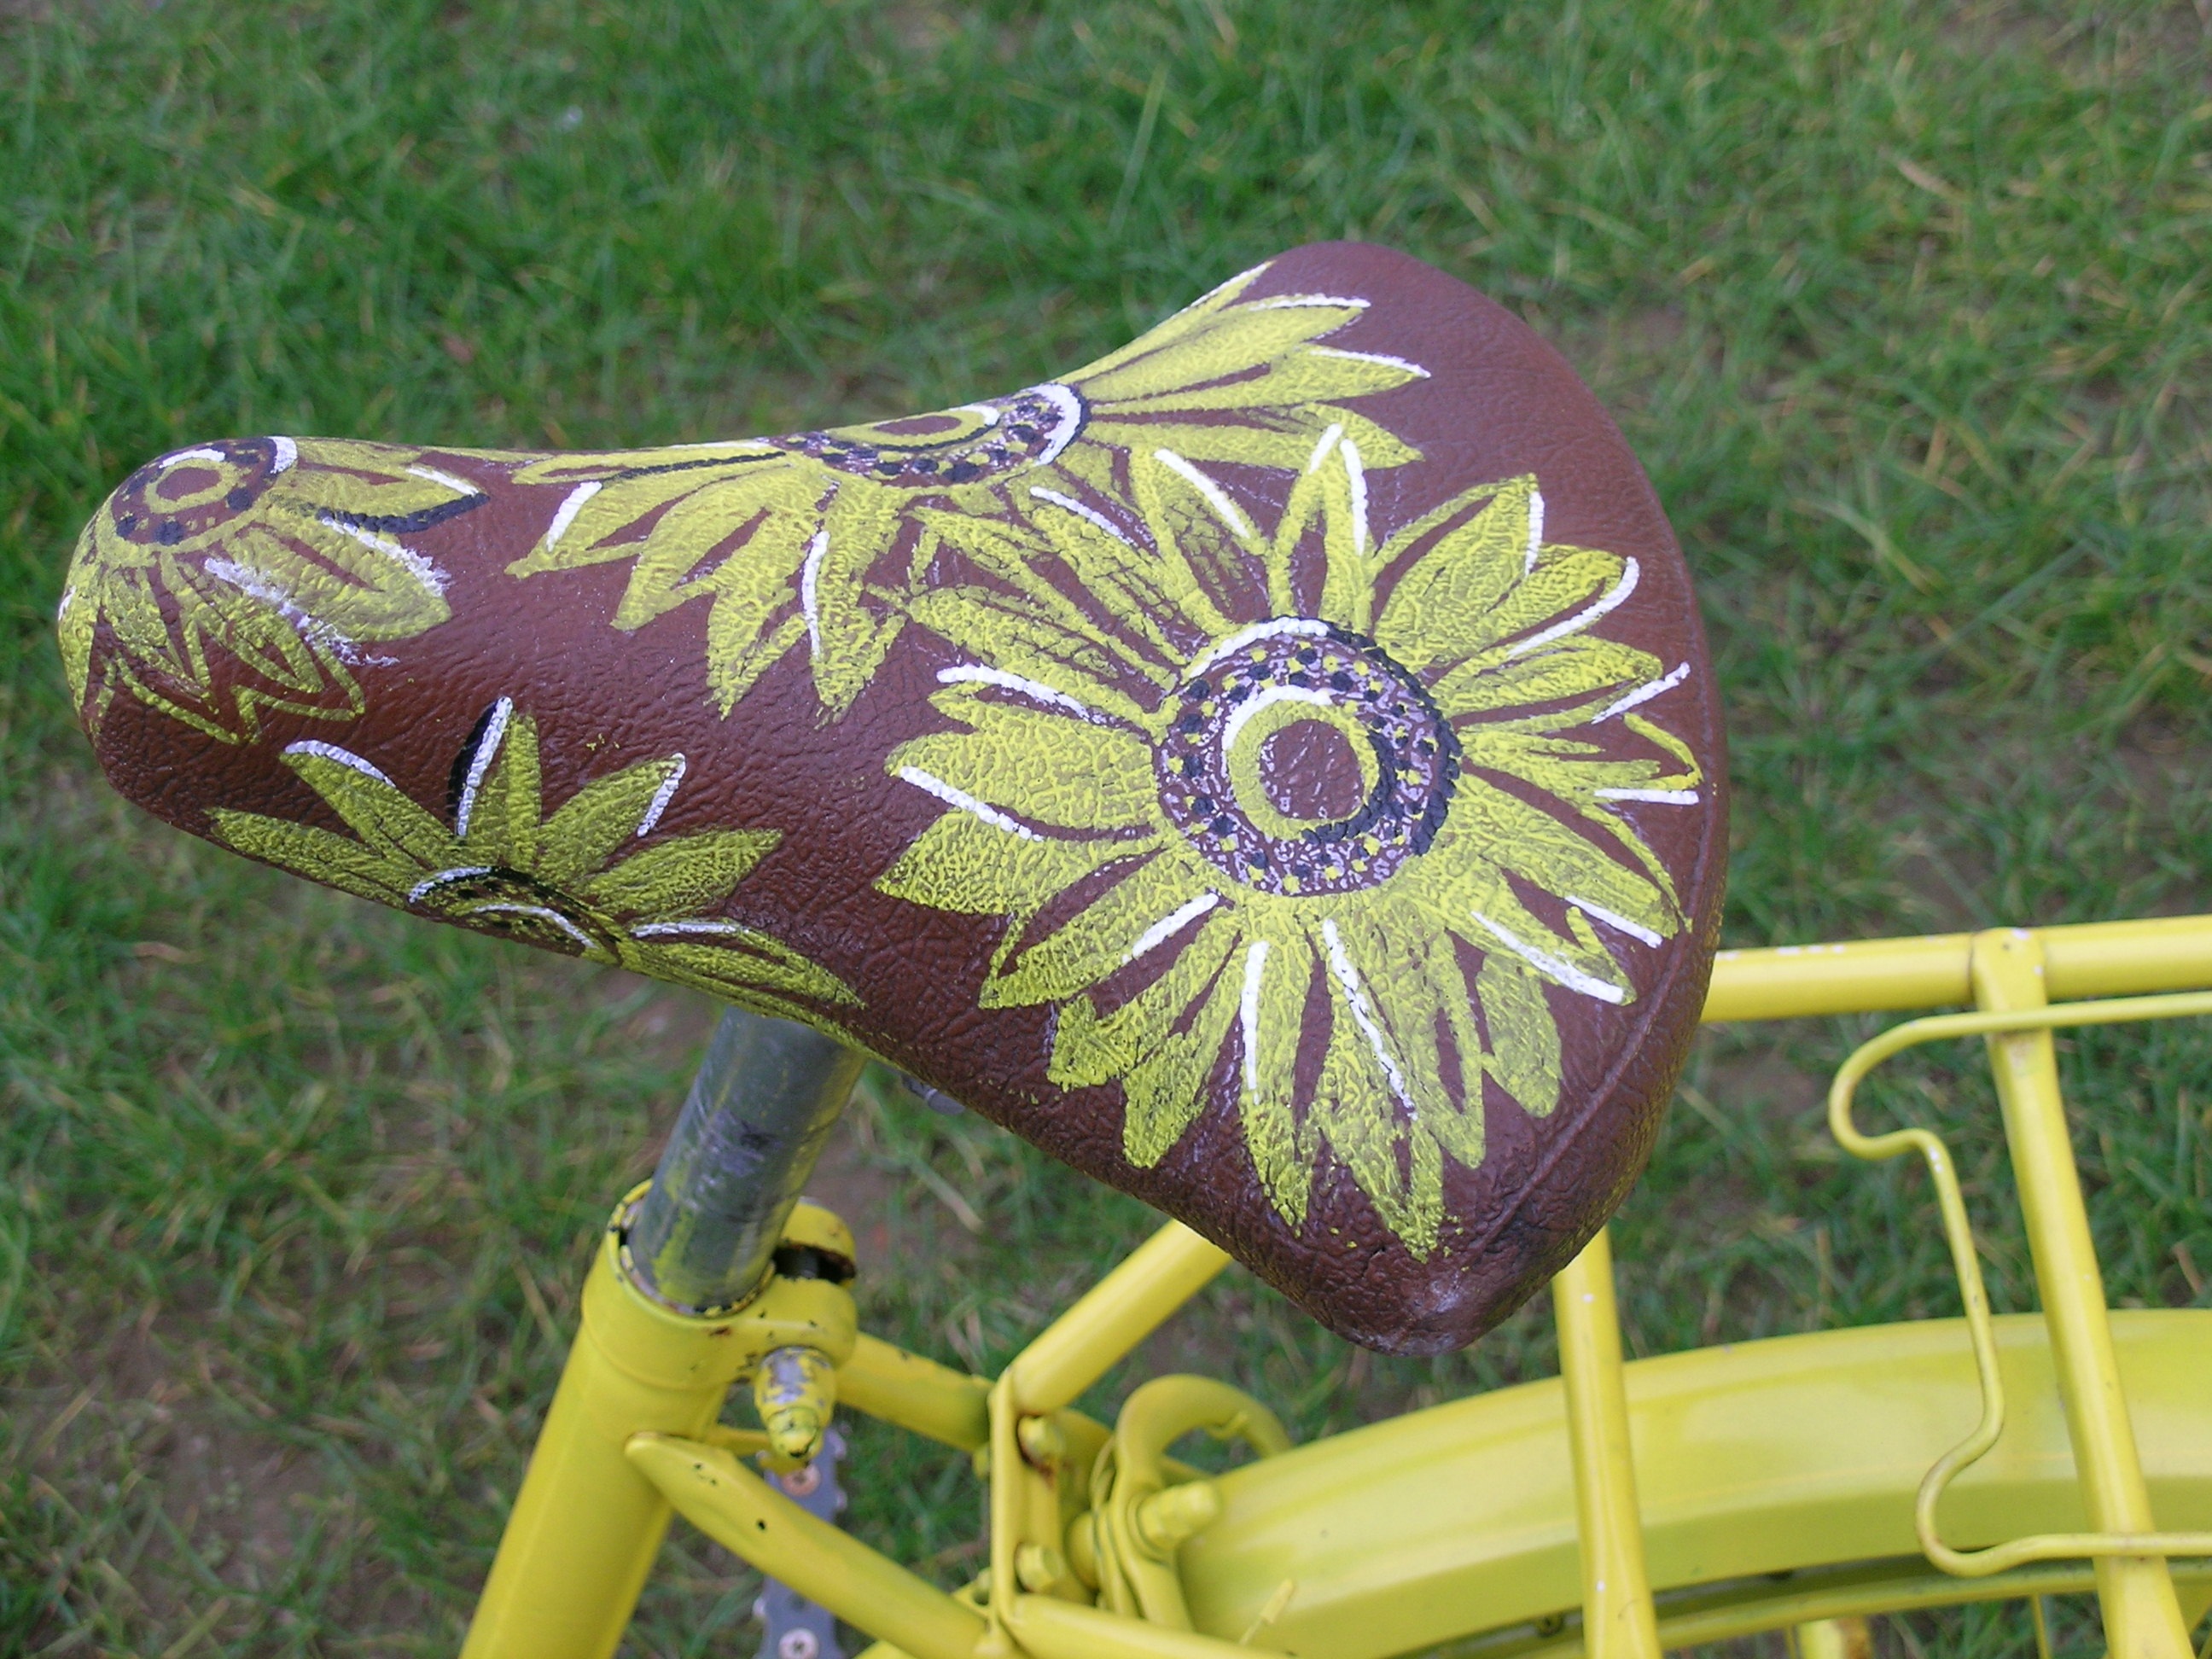
wheel, flower, bicycle, decoration, green, yellow, agriculture, flowers, saddle